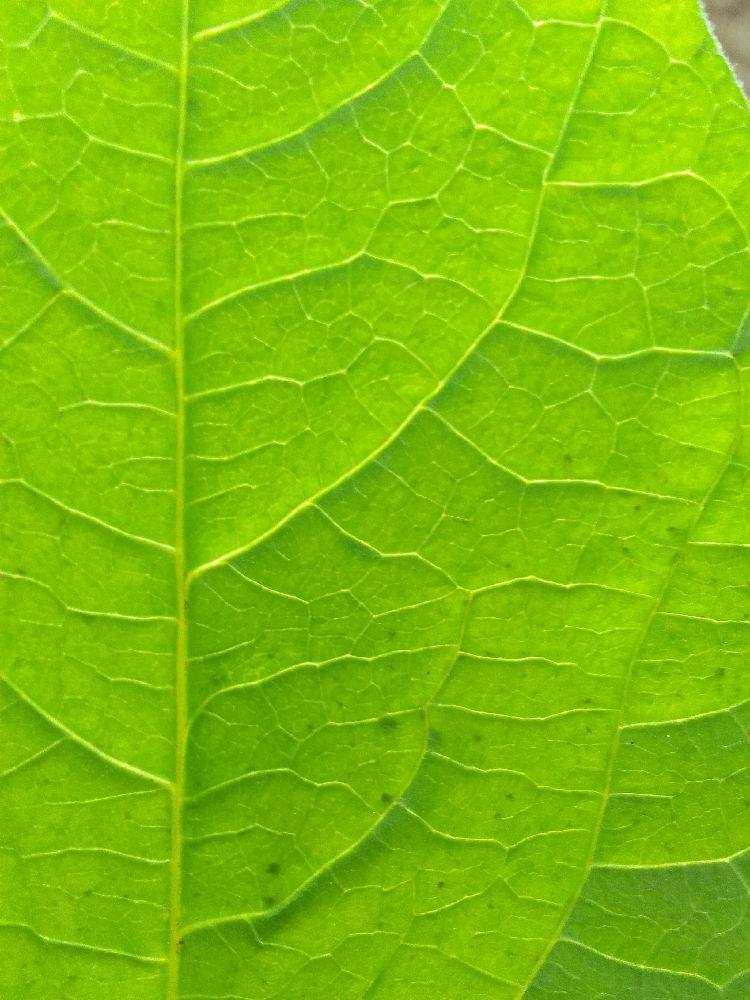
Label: healthy